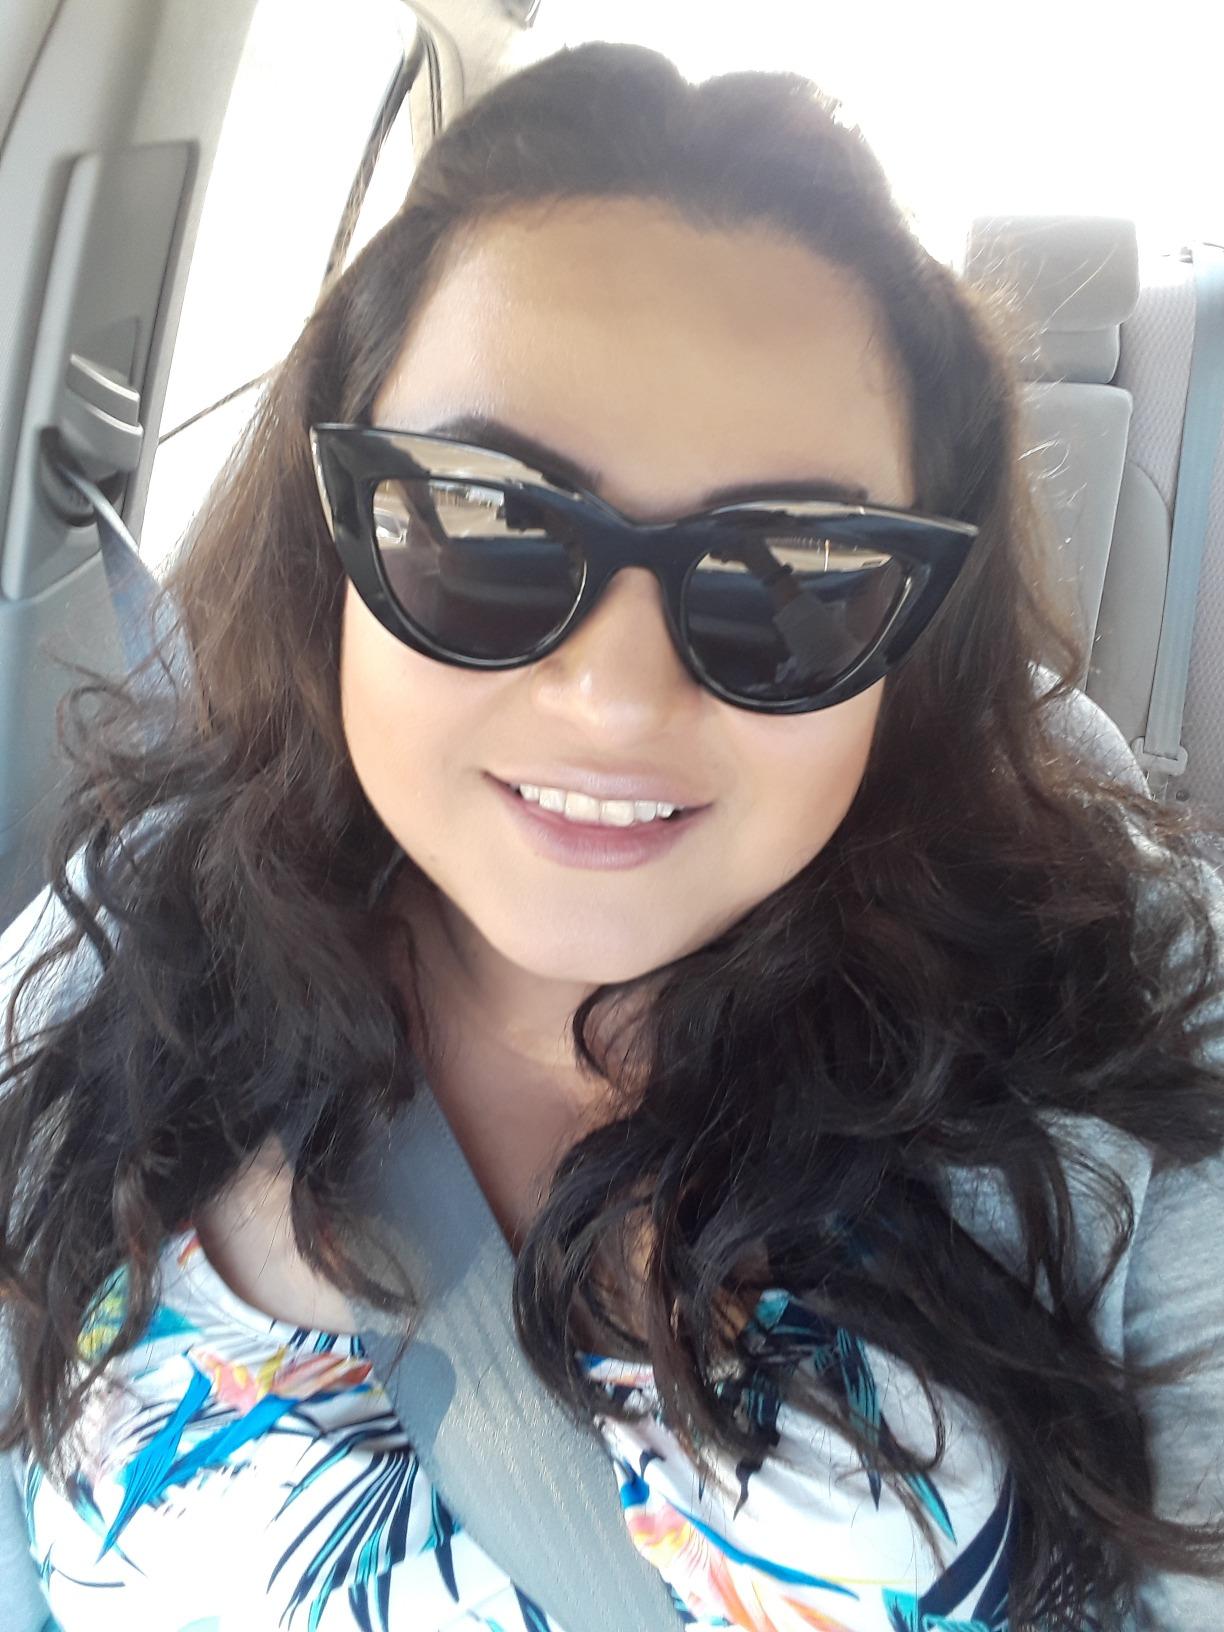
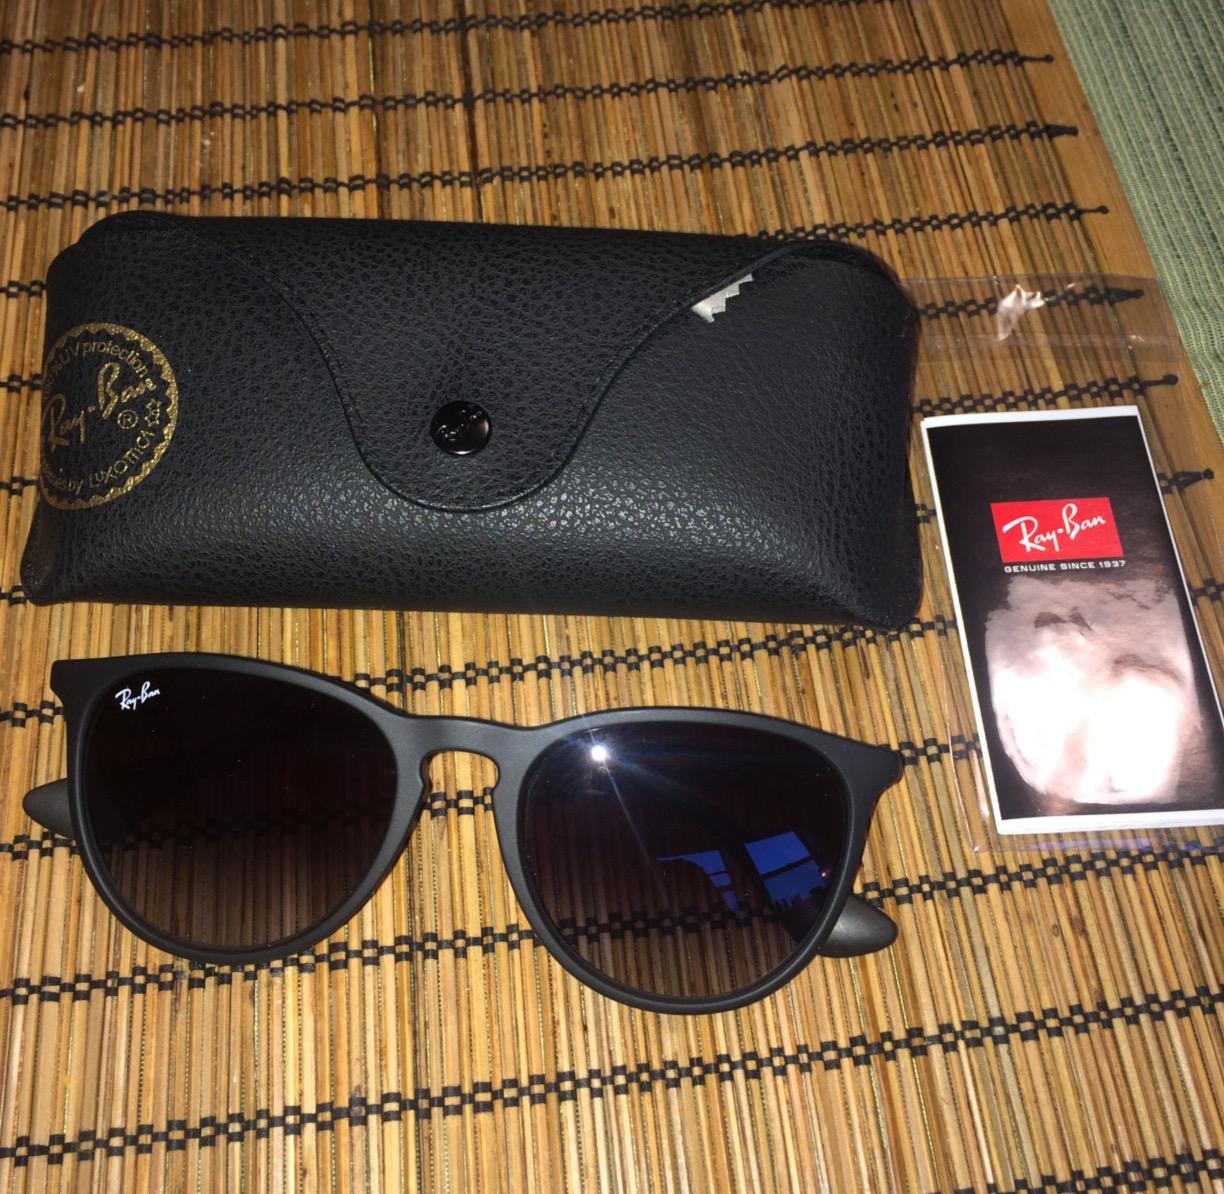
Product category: accessories_sunglasses
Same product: no